José María Orellana

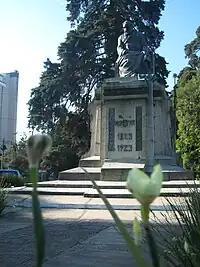
Dr. Lorenzo Montúfar y Rivera monument in "Avenida Reforma".

On 5 December 1921, Orellana was appointed as Interim President, and eventually became Constitutional President after winning the elections the following year. During his term in office, he ratified concessions that the government of Estrada Cabrera had made to the United Fruit Company (UFCO) and that Herrera had refused to ratify. He also encouraged the creation of a tripartite republic formed by Guatemala, Honduras and El Salvador, but this was unsuccessful. In 1923, in celebration of the birth centennial of liberal writer and ideologist Dr. Lorenzo Montúfar y Rivera, the government erected a monument to his memory in "Avenida Reforma".